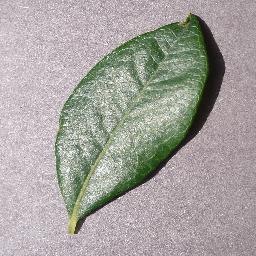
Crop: blueberry
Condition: healthy